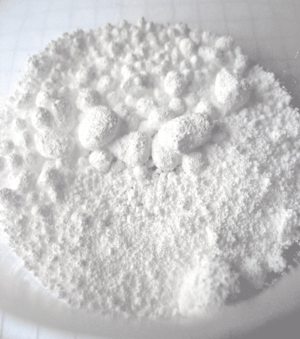
Le sulfate de baryum est un corps chimique minéral cristallin anhydre composé d'anions sulfates et de cations baryum, de formule chimique BaSO₄. C'est également un minéral naturel, nommé barytine ou communément baryte par les minéralogistes.